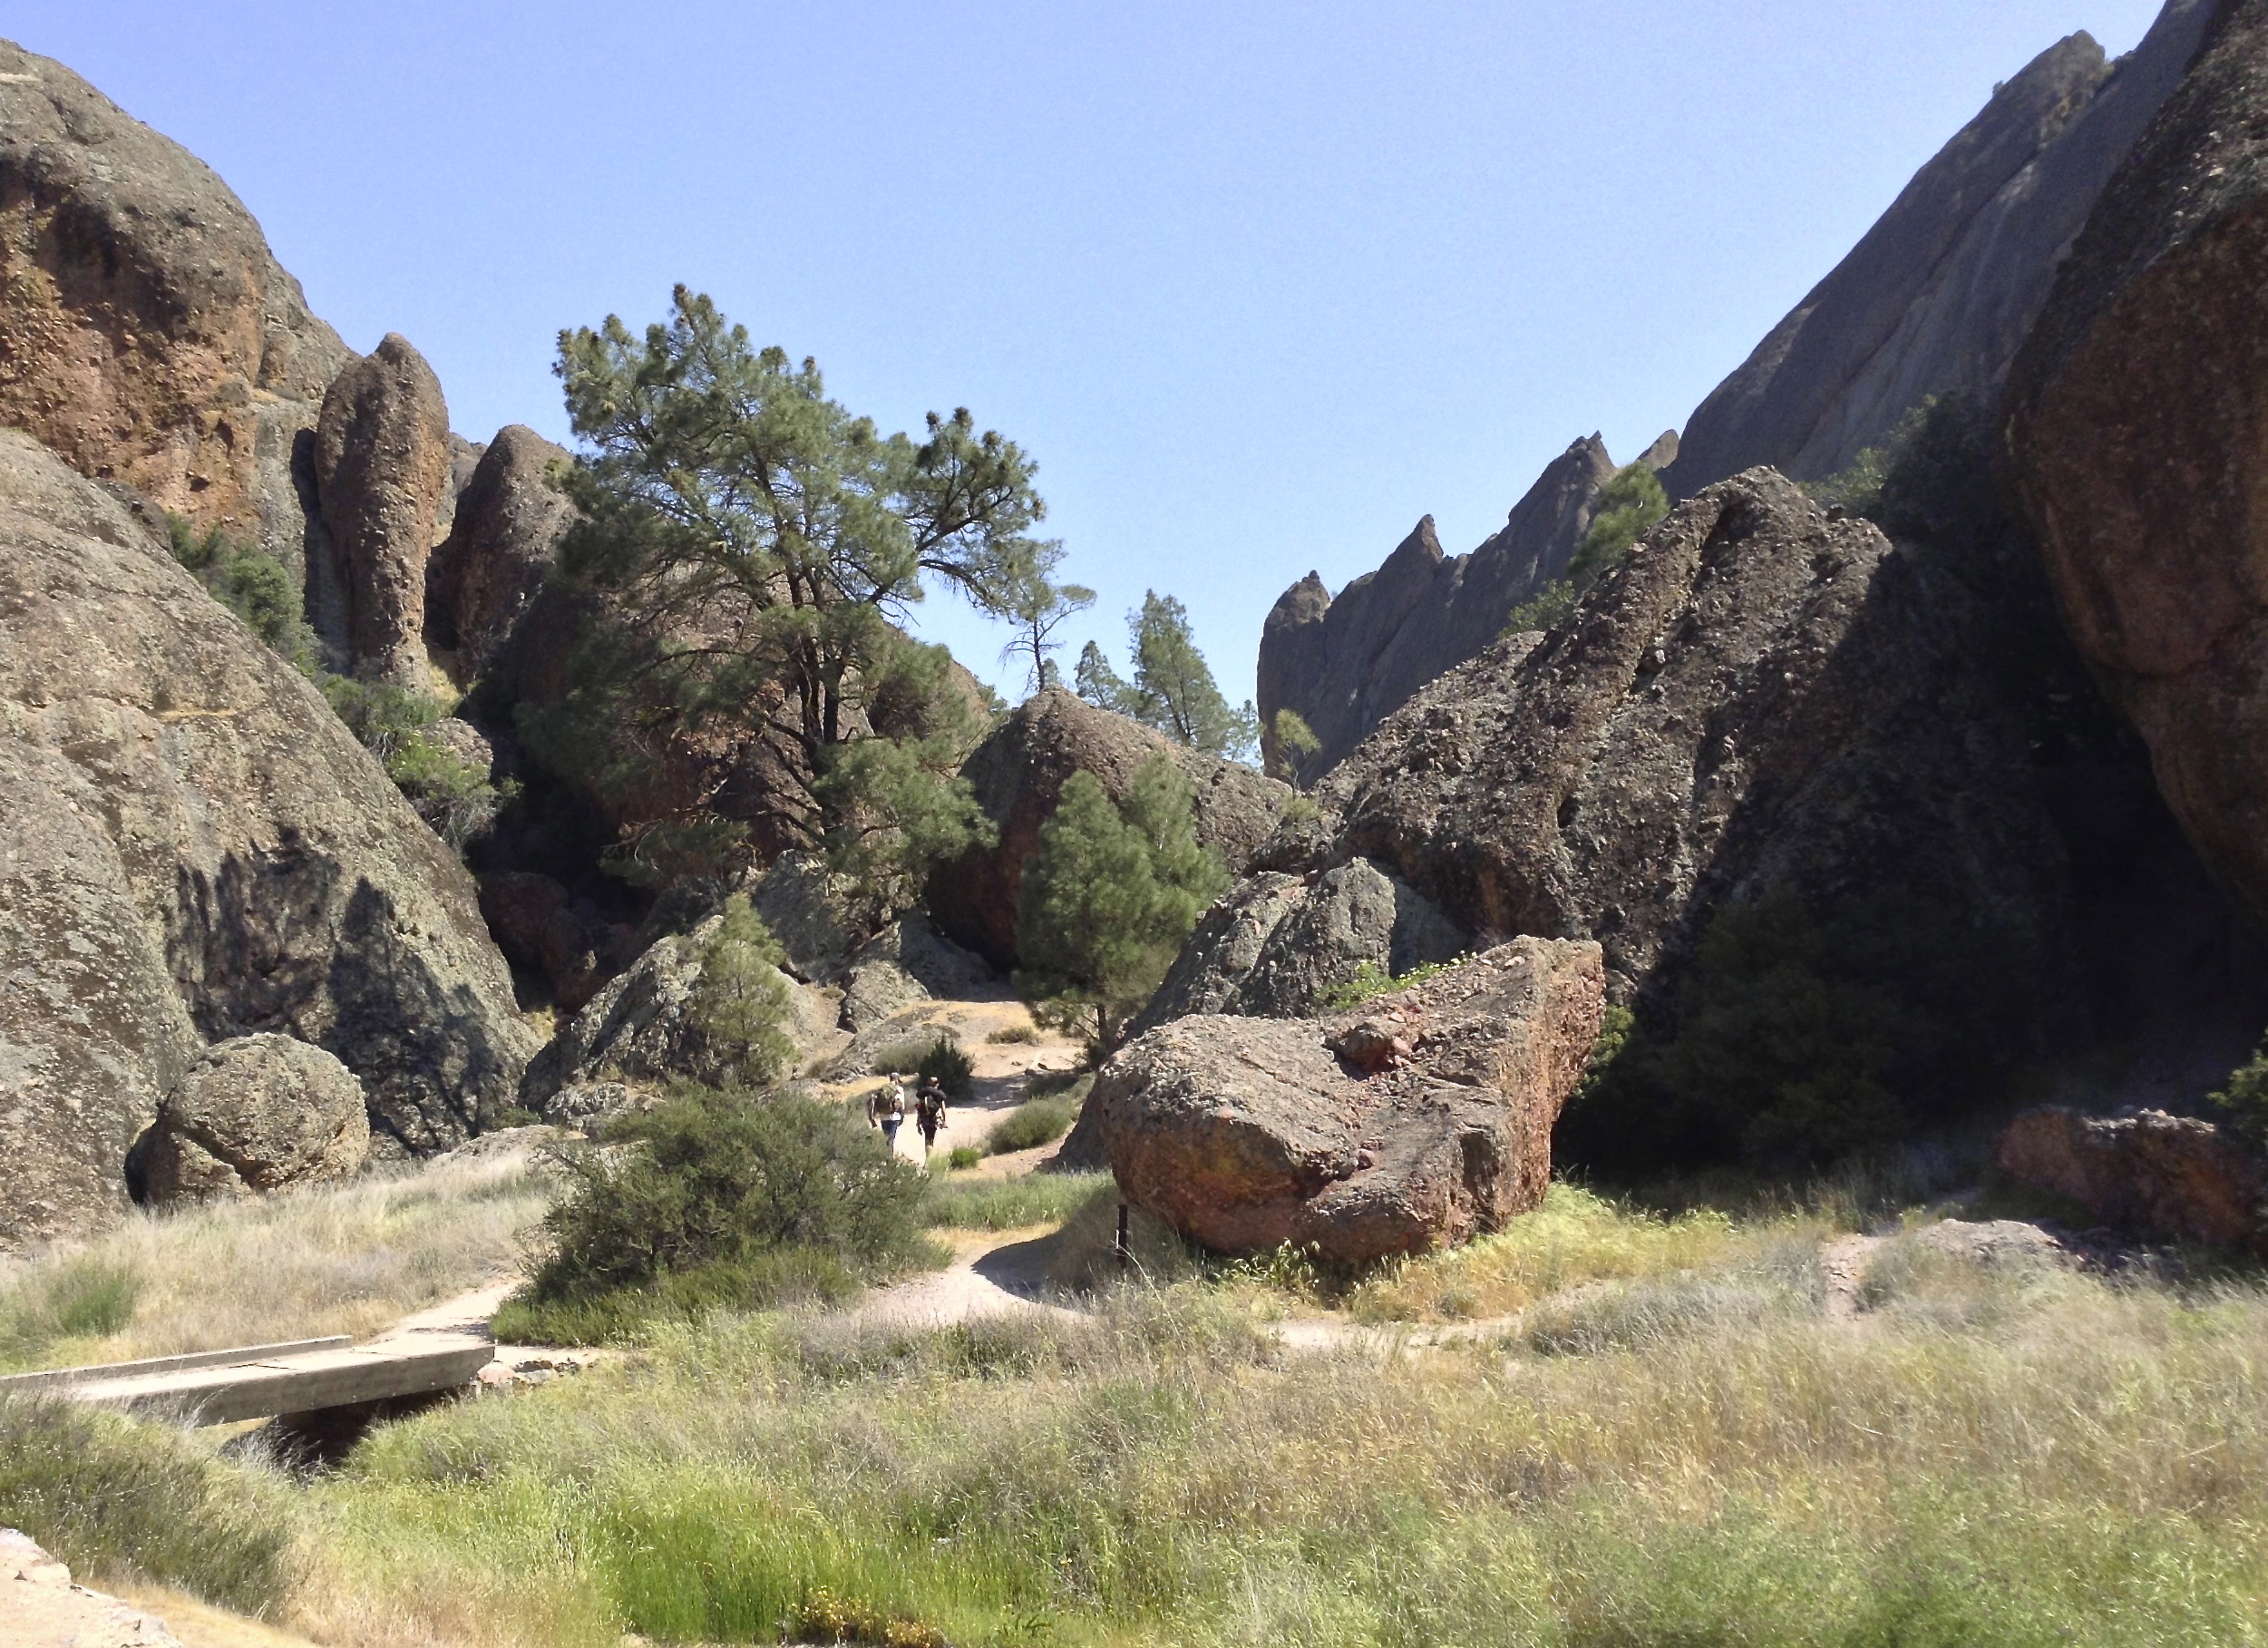
rock, wilderness, walking, mountain, trail, adventure, valley, mountain range, cliff, canyon, terrain, geology, rockclimbing, badlands, plateau, greatcaliforniahikes, pinnacles, pinnaclesnationalpark, volcanicregionofcalif, volcanoes, wadi, landform, balconiestrail, remnentvolcanos, hikingthepinnacles, geographical feature, mountainous landforms